Terazije

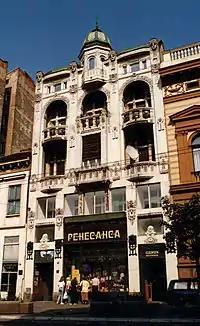
House of Smederevo Bank

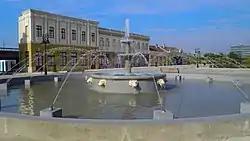
Replica of the former fountain (1927-47). The replica itself was demolished in 2015

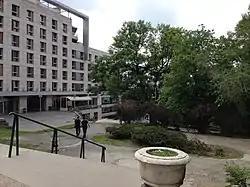
Upper section of the terrace, across the Hotel Moskva

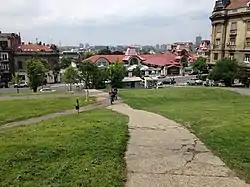
Downhill view, on Zeleni Venac and New Belgrade, across the Sava river

As the central and one of the most famous squares in Belgrade, it is the location of many famous Belgrade buildings. The most important hotels, restaurants and shops are or were located here.